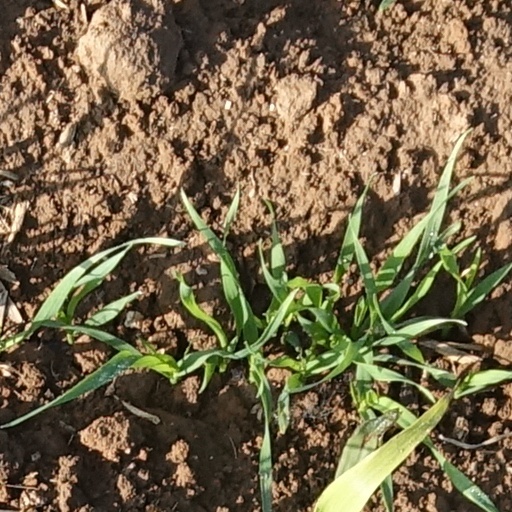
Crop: wheat